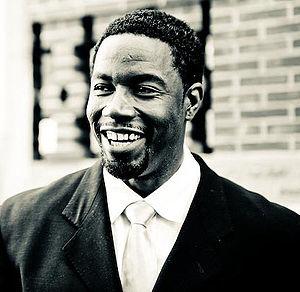
Michael Jai White est un acteur américain né le 10 novembre 1967 à Brooklyn, New York. C'est un combattant du karaté kyokushin, le Kyokushinkai, inventé dans les années 1950 par Masutatsu Ōyama. On l'a entre autres vu dans Universal Soldier, Spawn, The Dark Knight et The Legend of Bruce Lee. Il est surtout connu pour son rôle de George Chambers dans Undisputed 2.